Akt/PKB signaling pathway

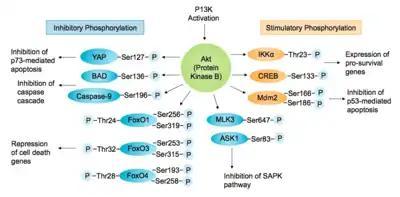
The substrates of Akt involved in promoting cell survival or blocking apoptosis

The PI3K-Akt pathway has many downstream effects and must be carefully regulated. One of the ways the pathway is negatively regulated is by reducing PIP levels. Phosphatase and tensin homolog (PTEN) antagonises PI3K by converting PI(3,4,5)P into PI(4,5)P. Loss of PTEN function leads to over-activation of Akt and is common in cancer cells (PTEN is a tumour suppressor). SH2-containing Inositol Phosphatase (SHIP) also dephosphorylates PI(3,4,5)P, at the 5' position of the inositol ring. The PI3K-Akt pathway regulates PTEN levels by affecting its transcription and activity. Transcription factor NF-κB, activated by Akt, regulates peroxisome proliferator-activated receptor delta (PPARβ/δ) agonists and tumour necrosis factor α (TNFα), which in turn repress PTEN expression. NEDD4-1, an E3 ligase that recognises PTEN for degradation is up-regulated by the PI3K pathway. Therefore, when Akt is activated, PTEN is further repressed in a positive feedback loop.